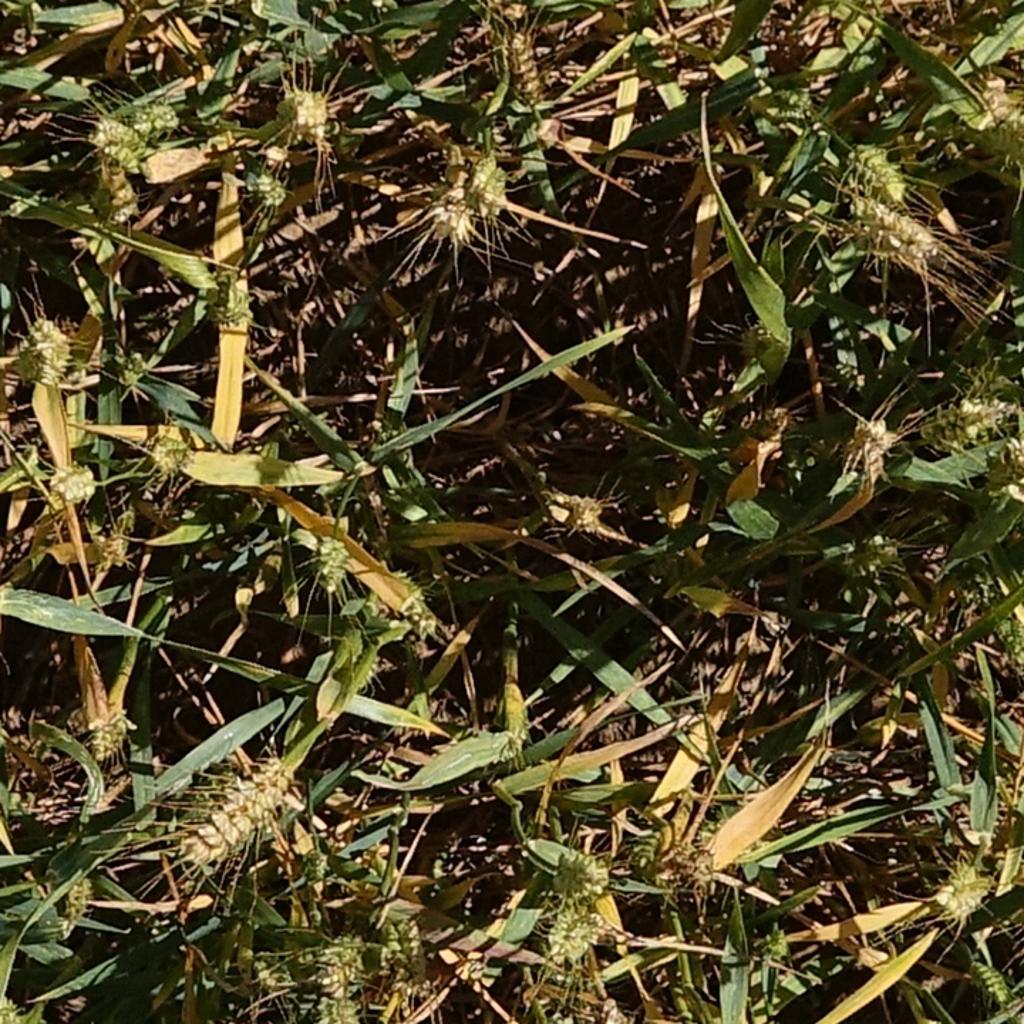
Country: France
Location: Gréoux
Wheat development stage: Filling